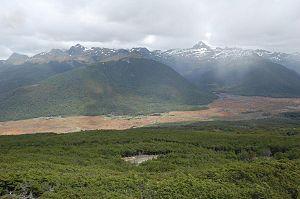
Le parc naturel de Karukinka est une aire protégée privée située sur la grande île de la Terre de Feu, dans la province de Magallanes, au sud du Chili. Elle est fondée en 2004, après que la banque Goldman Sachs eut donné le territoire et plusieurs millions de dollars à la Wildlife Conservation Society.